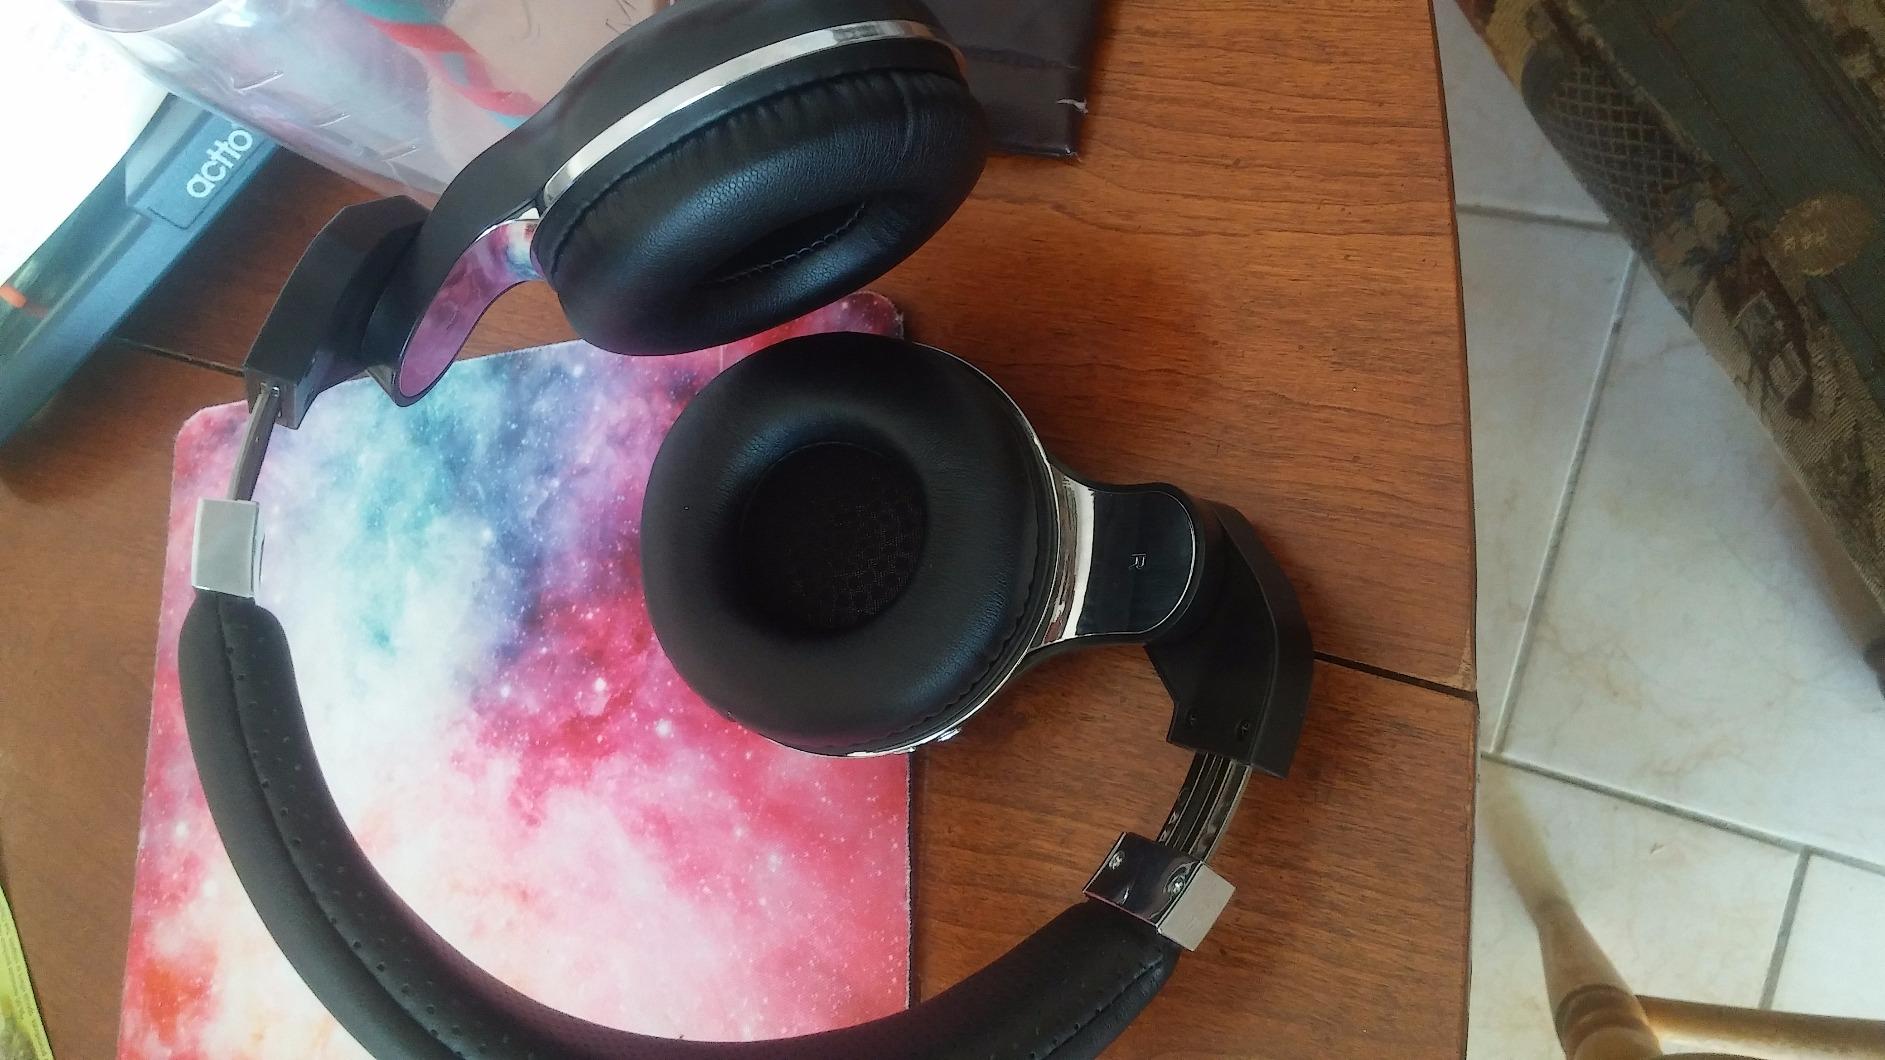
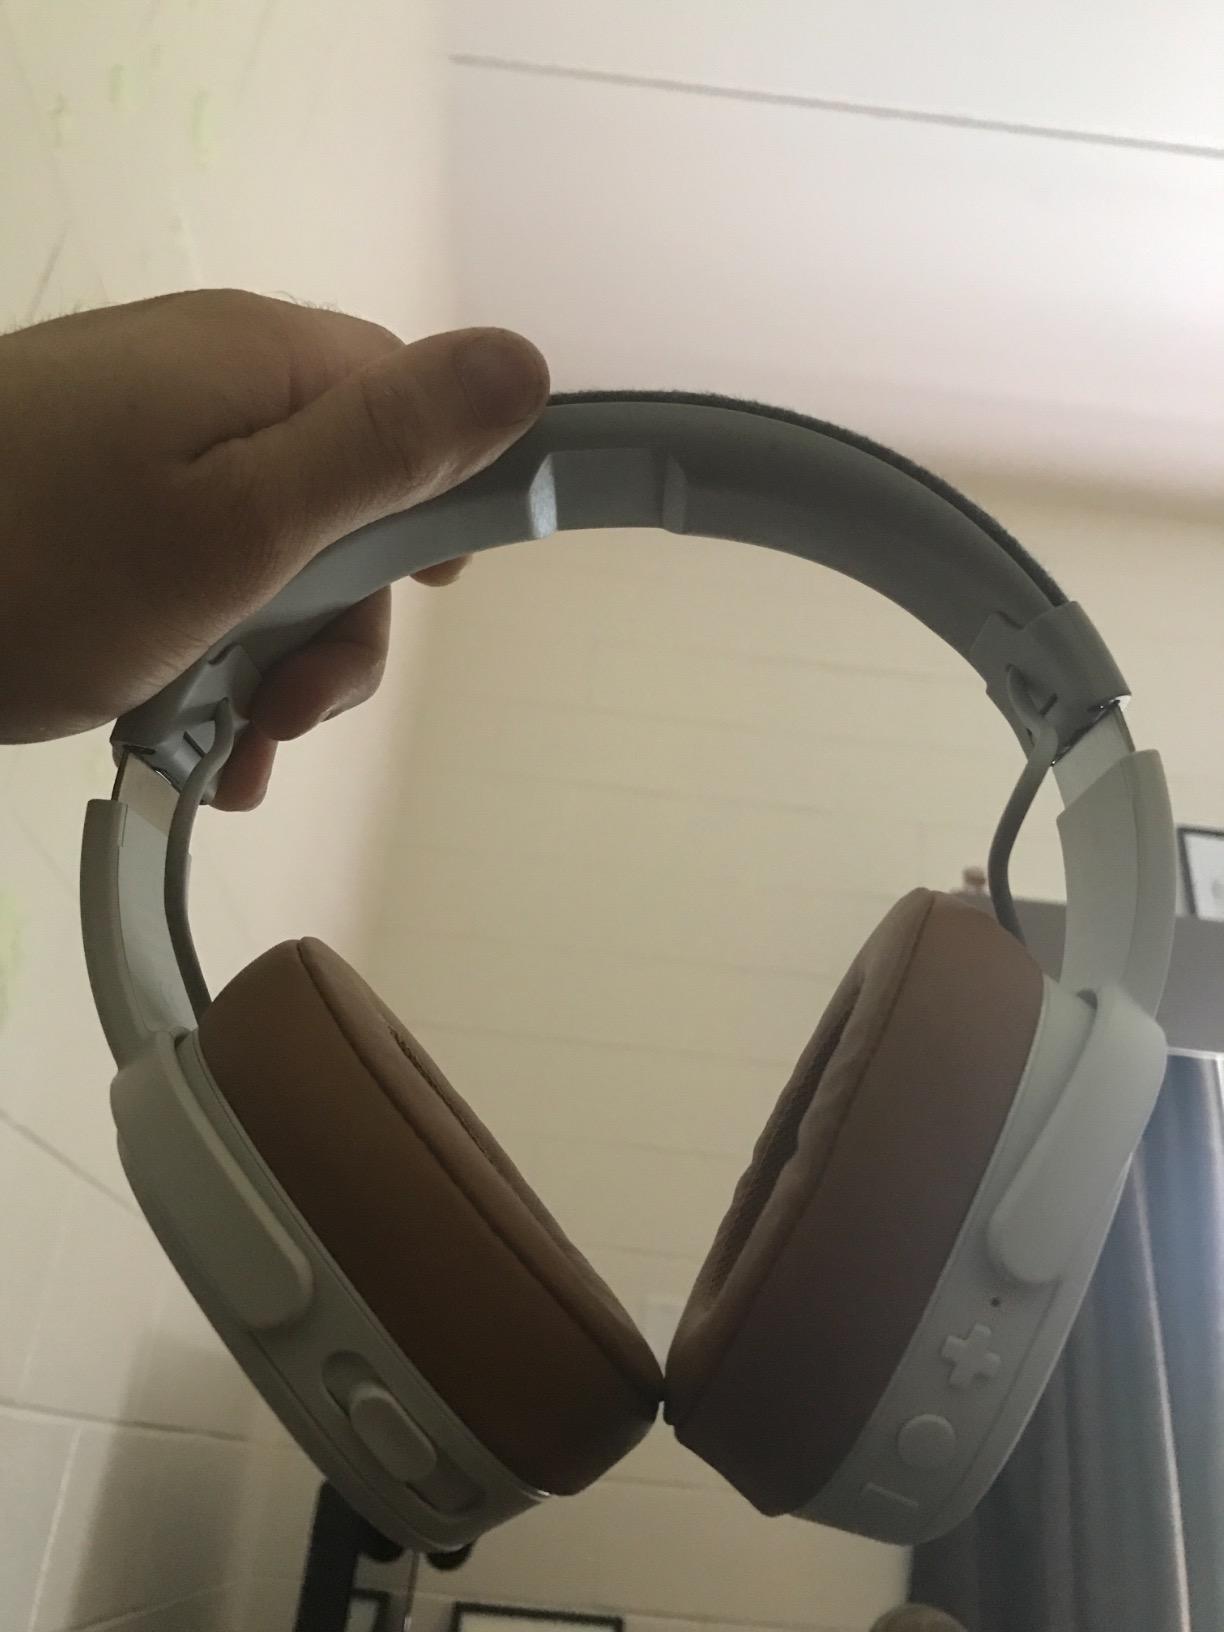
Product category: headphones
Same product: no